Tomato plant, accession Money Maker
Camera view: tilt-top (135 deg); turntable rotation: 270 degrees
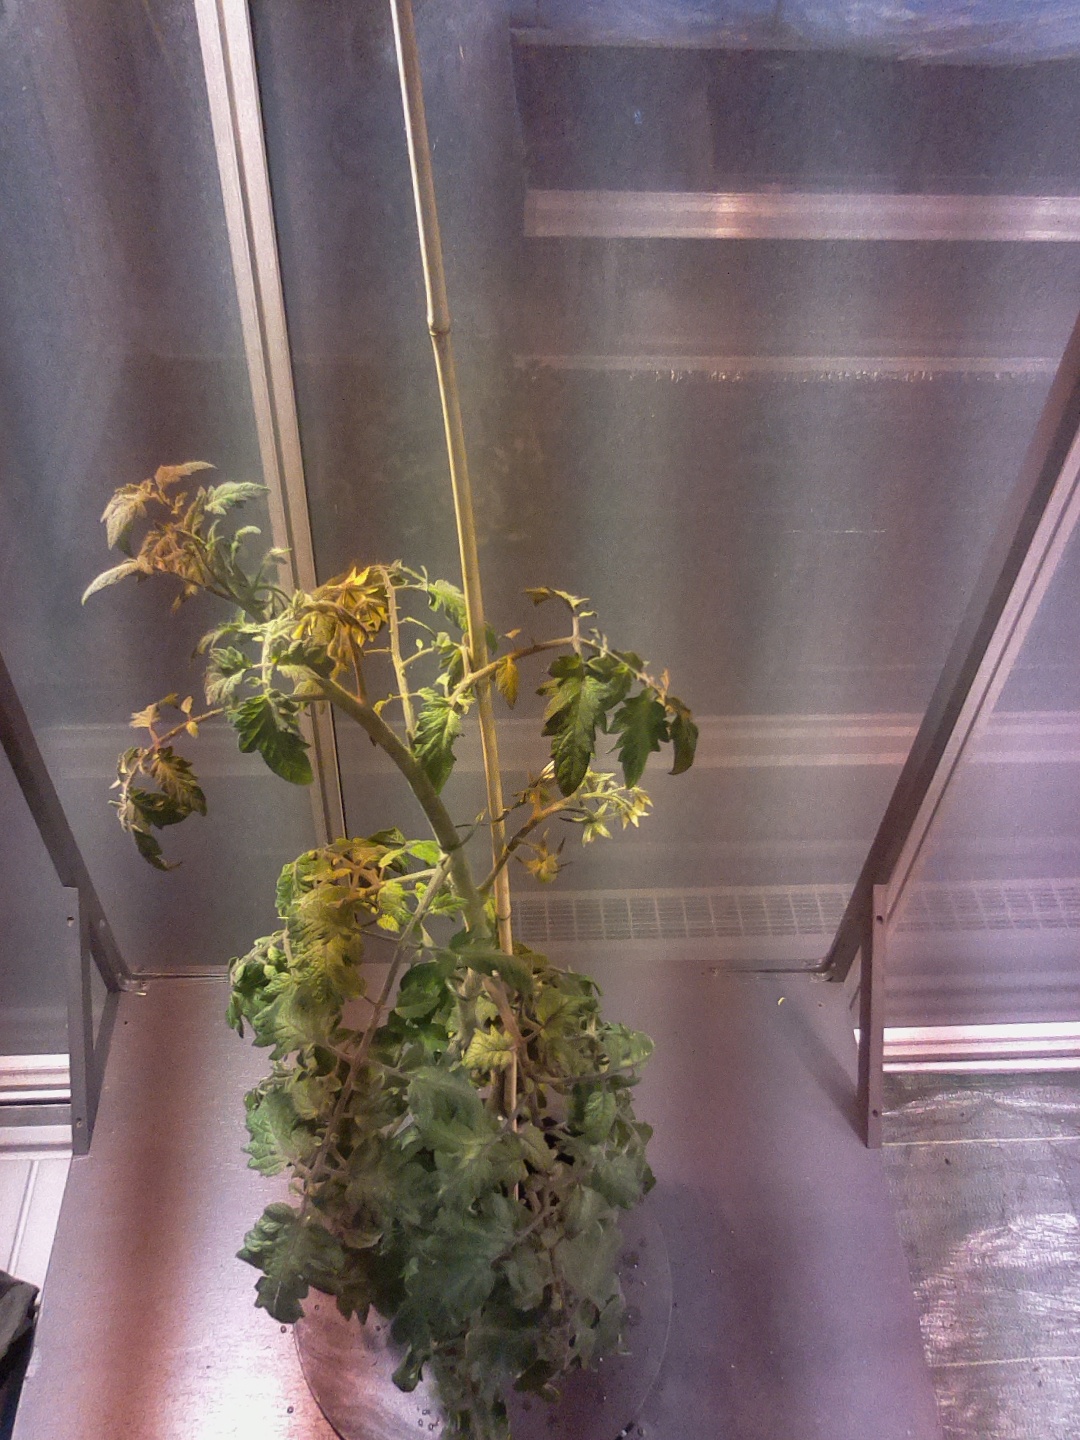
BBCH growth stage 71: 10%-20% of final fruit size